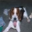
Label: dog